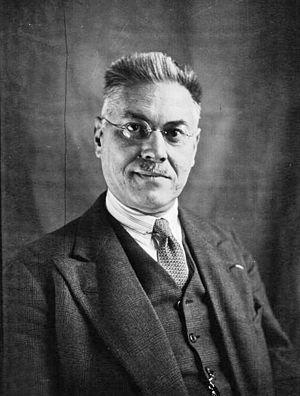
Médard Brogly, né le 29 avril 1878 à Rixheim et mort le 5 décembre 1959 à Riedisheim, est un enseignant et homme politique allemand puis français. Il est notamment député et sénateur du Haut-Rhin.